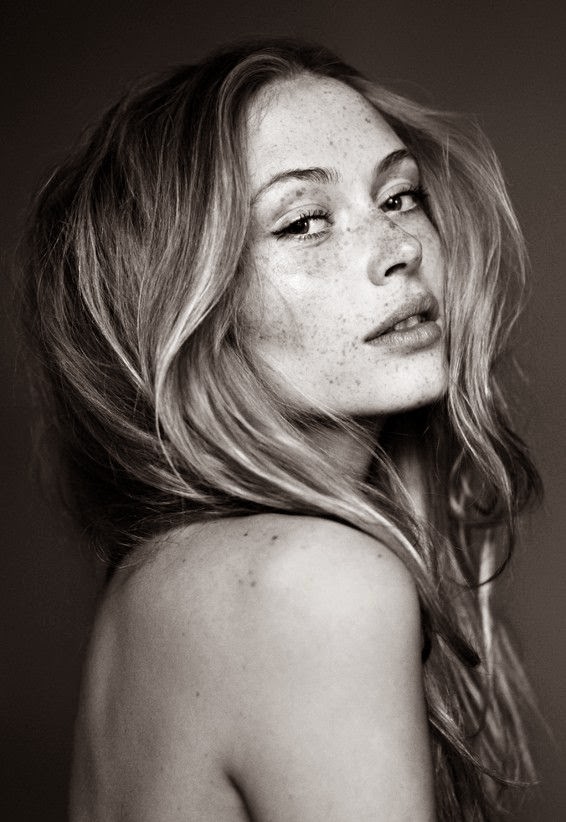
Gender: women